Neyyar Dam

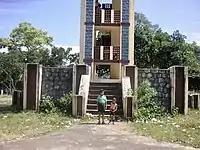
Watch tower at Neyyar Dam

Neyyar Dam is home to the Sivananda Yoga Vedanta Dhanwanthari Ashram where people can take courses in yoga and practice meditation. The trees that are growing inside the ashram are large due to care by the people.